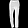
Label: Trouser